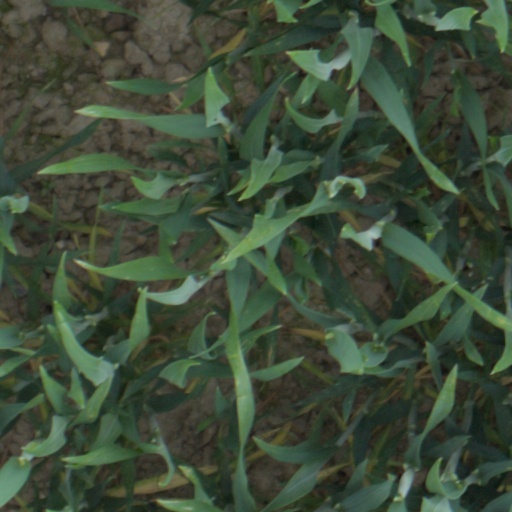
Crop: wheat